Bill Haywood

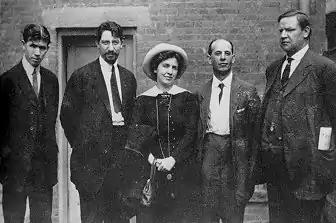
1913 photo of Paterson silk strike leaders Patrick L. Quinlan, Carlo Tresca, Elizabeth Gurley Flynn, Adolph Lessig, and Haywood

Haywood had left the WFM by the time the Lawrence Textile Strike garnered national attention. On January 11, 1912, textile mill workers in Lawrence, Massachusetts, left their jobs in protest of lowered wages. Within a week, twenty thousand workers were on strike. Authorities responded by calling out police, and the strike quickly escalated into violence. Local IWW leaders Joseph Ettor and Arturo Giovannitti were jailed on charges of murdering Anna LoPizzo, a striker whom nineteen witnesses later said was killed by police gunfire, and martial law was declared. In response, Haywood and other organizers arrived to take charge of the strike.